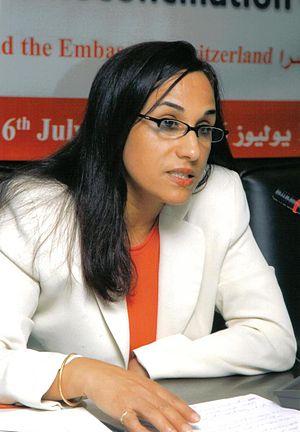
Amina Bouayach, née le 10 décembre 1957 à Tétouan, au nord du Maroc, est une militante marocaine, active dans la défense des droits de l'Homme, l'égalité des genres, et la démocratie.